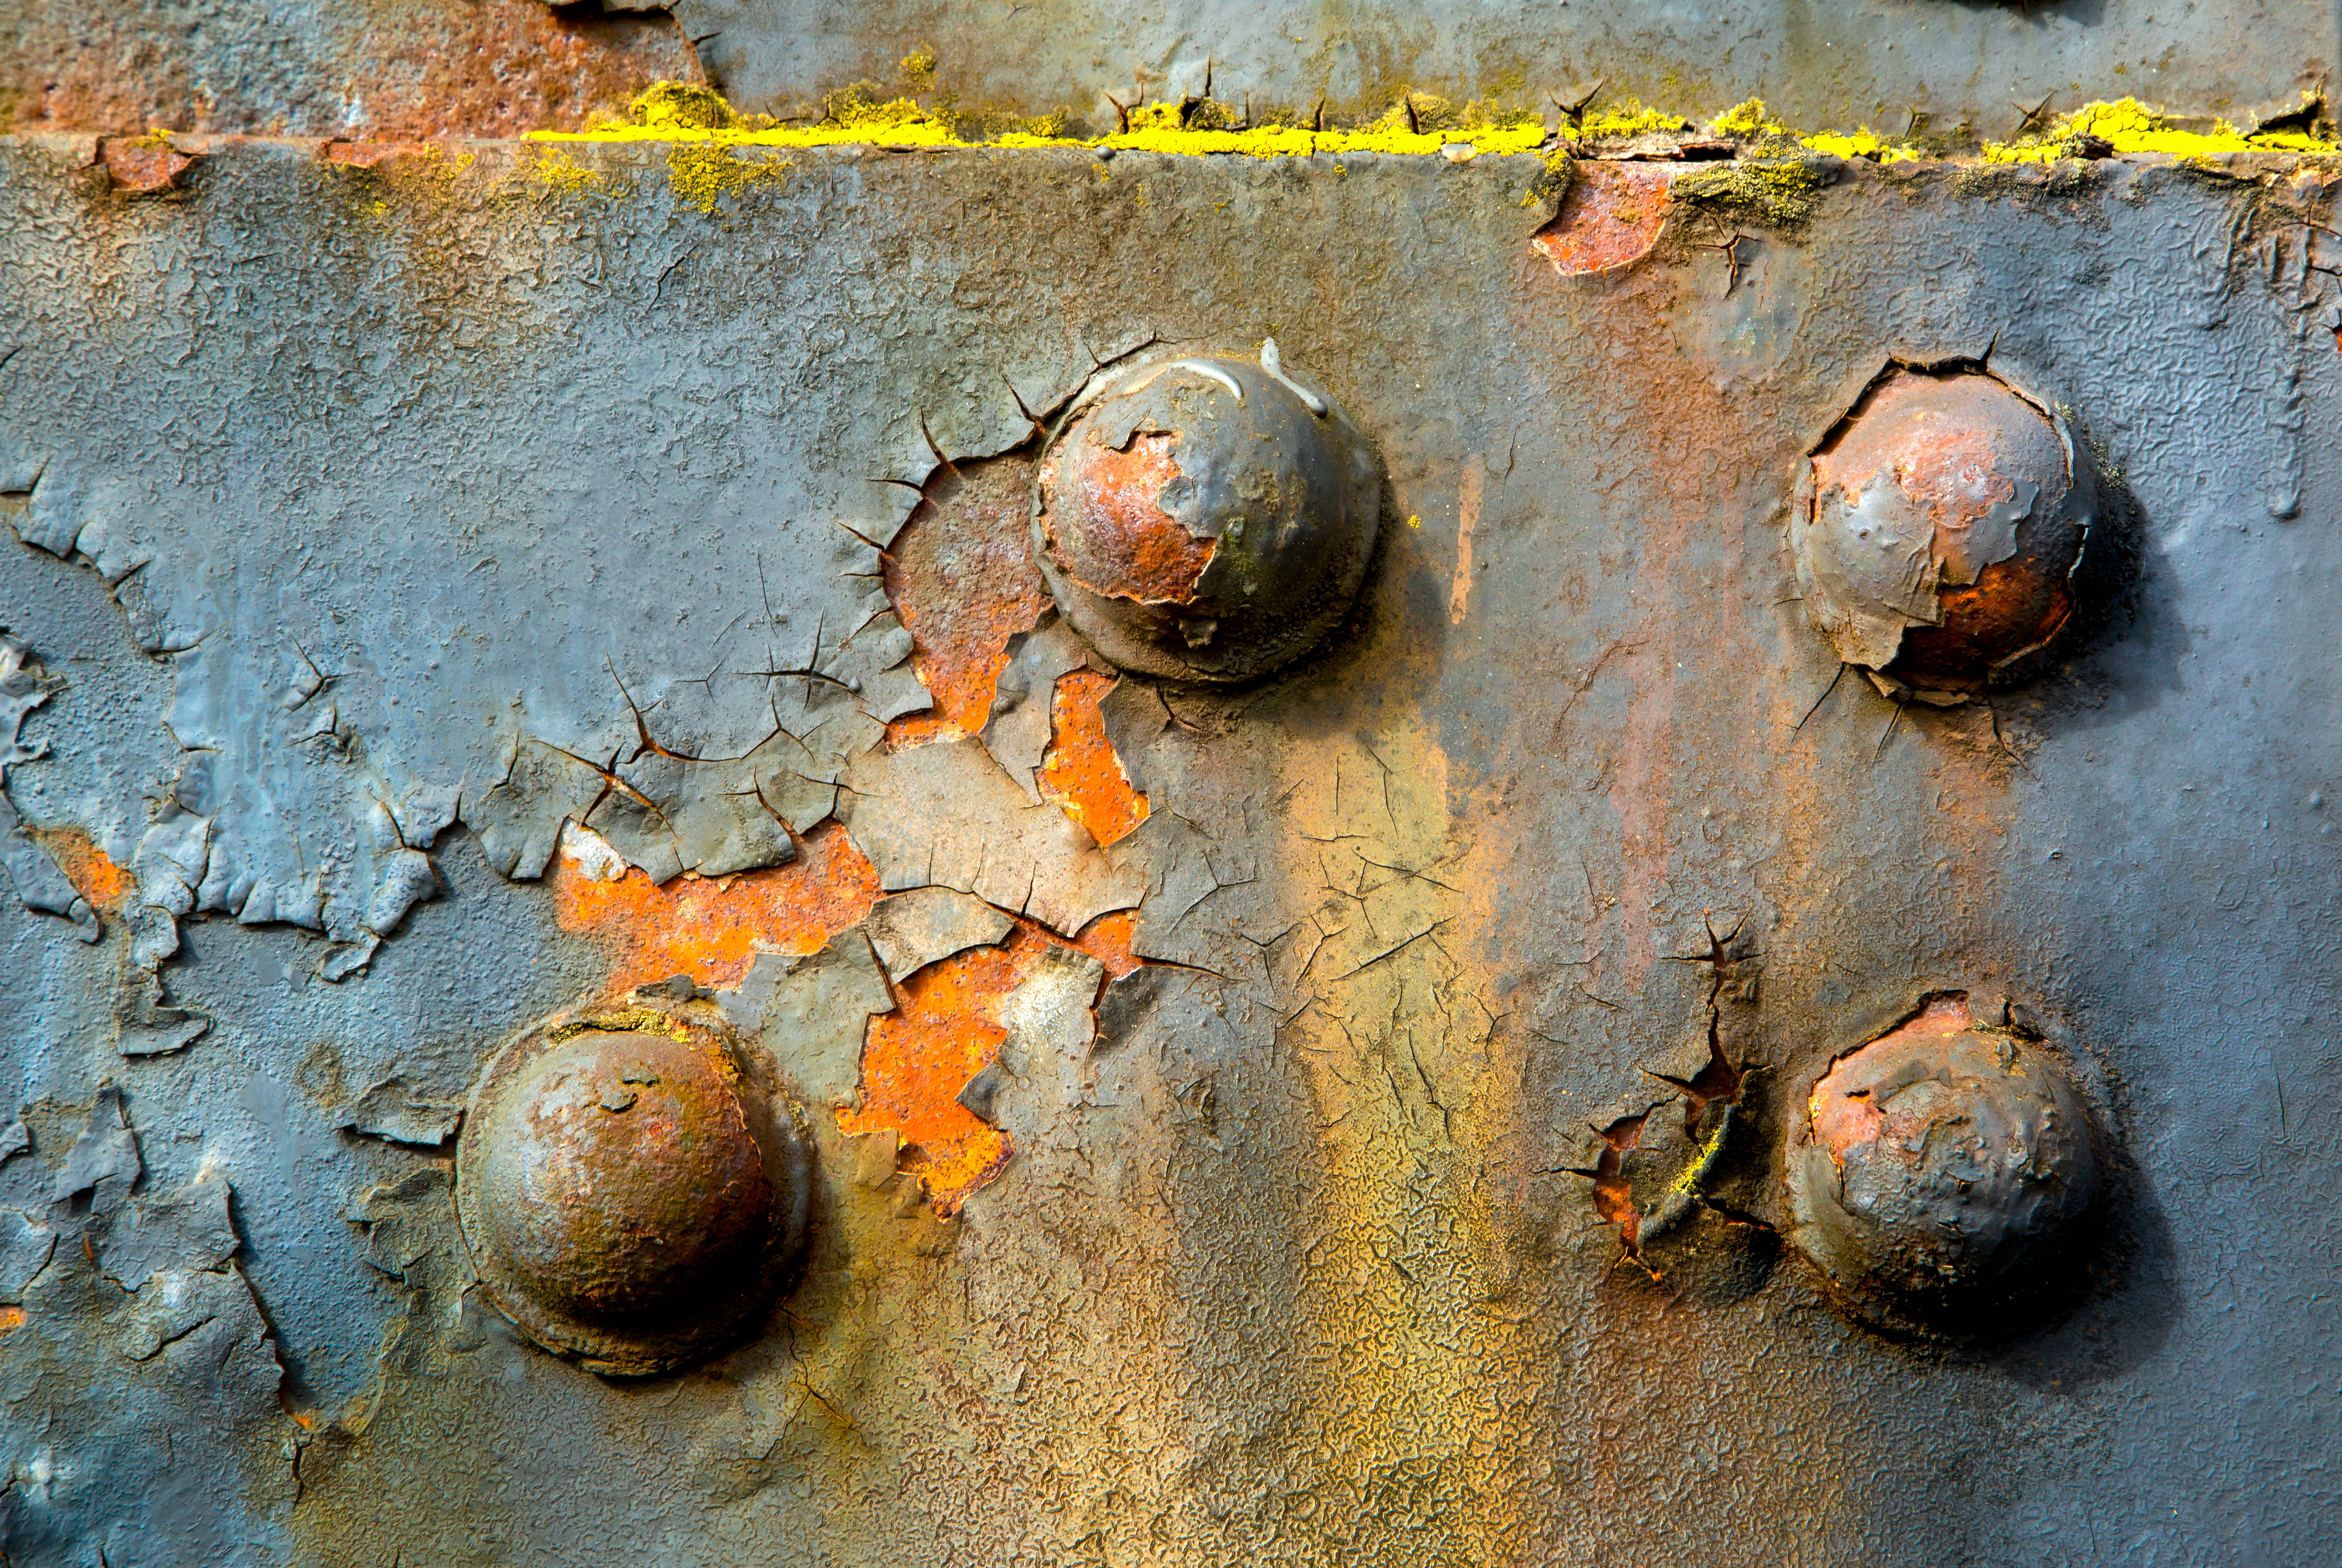
rock, abstract, wood, bridge, texture, leaf, wall, walk, rust, color, macro, autumn, metal, soil, paint, colorful, material, painting, peel, bolt, four, multicolor, oregon, portland, bigmomma, macro photography